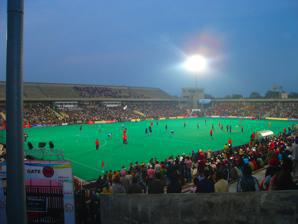
Building: Chandigarh Hockey Stadium
Country: India
Year built: 2007
Field hockey stadium, India Chandigarh Hockey Stadium Location Chandigarh, India Owner Municipal Corporation Chandigarh Capacity 30,000 Construction Renovated 2007 Tenants Punjab Warriors (2016–2017) The Chandigarh Hockey Stadium is a field hockey stadium at Chandigarh , India. It was the home of the Chandigarh Dynamos of the Premier Hockey League .  It has a seating capacity of 30,000 people. It is the second largest terrace field hockey stadium in the world. Important tournaments held here include Indira Gandhi International Gold Cup, Asian School Hockey, National School Games Twice, All India Women Festival, Indo-Uzabekistak 1977, Indo Pan American Hockey 1995, All India Hockey Tournaments, and Punjab Gold Cup. It later served as the home ground for World Series Hockey 's local franchise, Chandigarh Comets . References